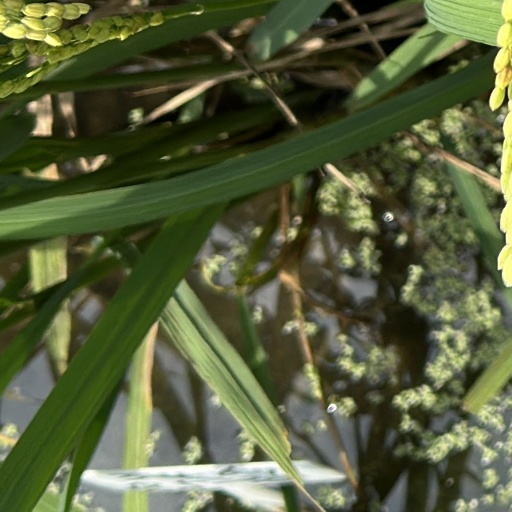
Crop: rice